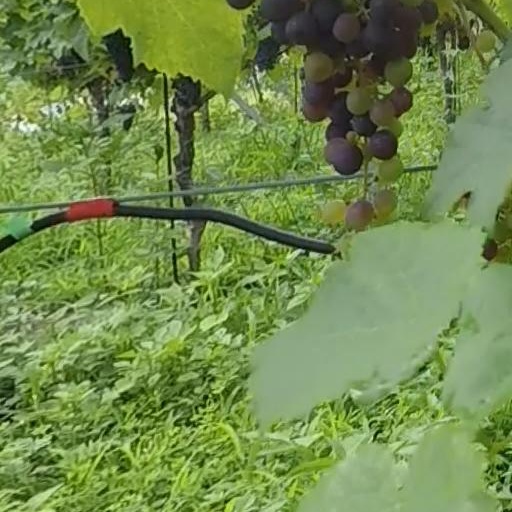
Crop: grape